Cinema of Finland

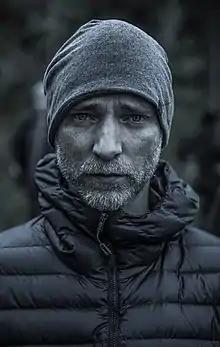
Aku Louhimies

The beginning of the 1990s did not look too good to the film industry, because the national economy was on a strong decline. Film financing was not a priority to the government-backed Finnish Film Foundation, which is responsible for the majority of movie financing in Finland. Fortunately the situation would flip completely upside down by 1999, when nearly 30 domestic movies premiered. "Poika ja ilves", "Häjyt", and "Kulkuri ja joutsen" enjoyed over 200 000 viewers each, and helped to bring the popularity of domestic movies back to where it was a decade earlier.